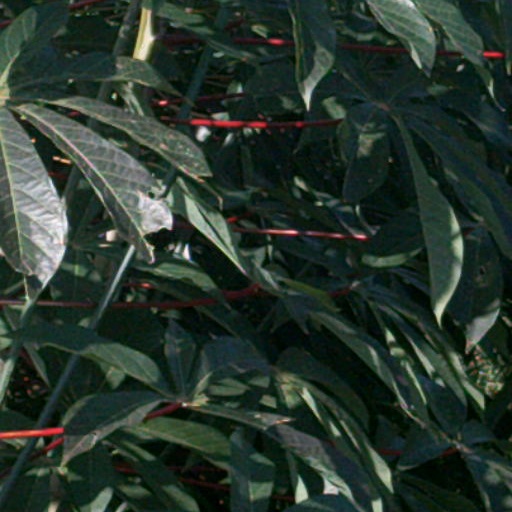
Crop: cassava